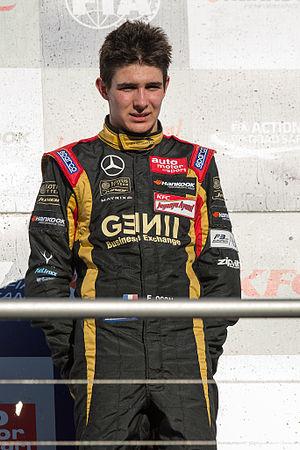
Le Grand Prix automobile d'Abou Dabi 2014, disputé le 23 novembre 2014 sur le Circuit Yas Marina, est la 916ᵉ épreuve du championnat du monde de Formule 1 courue depuis 1950. Il s'agit de la cinquième édition du Grand Prix d'Abou Dabi comptant pour le championnat du monde et la dix-neuvième et dernière manche du championnat 2014. Pour la première fois dans l'histoire du championnat du monde de Formule 1, les points de la manche finale de la saison sont doublés. Vainqueur de son onzième Grand Prix 2014 et du trente-troisième de sa carrière, Lewis Hamilton remporte au volant de sa Mercedes AMG F1 W05 son deuxième titre de champion du monde des pilotes après celui de 2008.